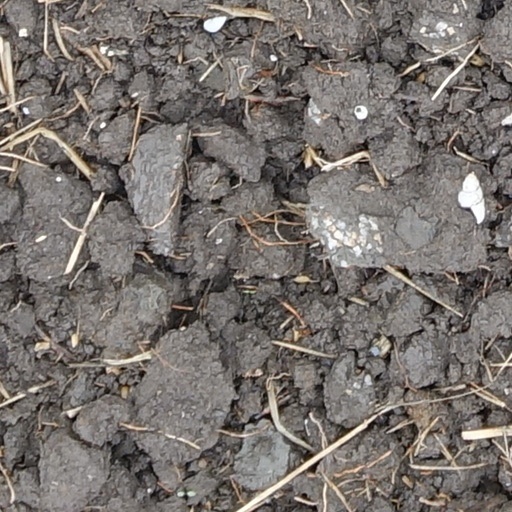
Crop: wheat